Capital Execution

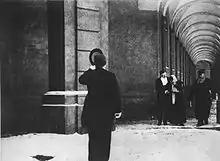
The child murderess is ushered towards her execution by a priest and a guard

Capital Execution is a 1903 silent film drama directed by Danish photographer Peter Elfelt. Based upon a true story, the short 15-minute film relates the execution of a French woman who is condemned to death for killing her two children. It was the first dramatic movie made by a Danish filmmaker, and is notable as an early example of a dramatic film that referenced action outside the picture frame. Elfelt used a typical stationary, one-shot camera position, but directed the actors to gesture and enter and exit with reference to things happening outside of the audience's view. This allowed for the development of the story beyond what was captured by camera, and expanded the dramatic scope of film.